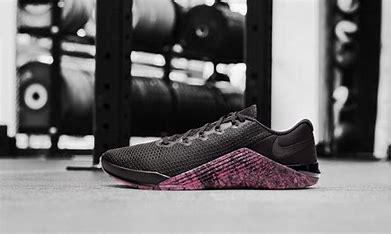
Brand: Nike
Model: Metcon 5